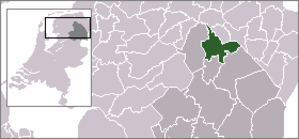
Tynaarlo est une commune dans le nord de la province de Drenthe, aux Pays-Bas. La commune fut créée par l'union des trois communes de Zuidlaren, d'Eelde et de Vries.